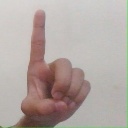
अक्षर: ड